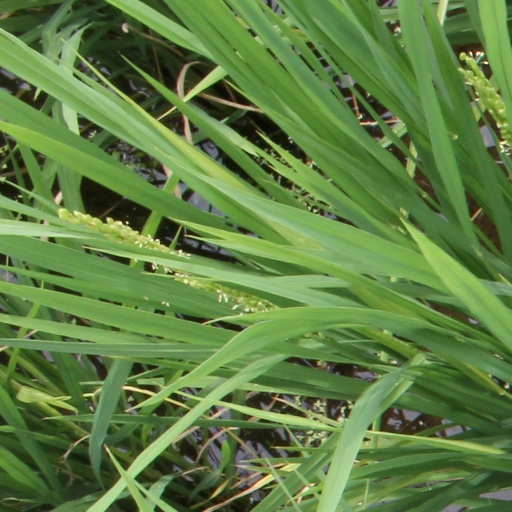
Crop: rice